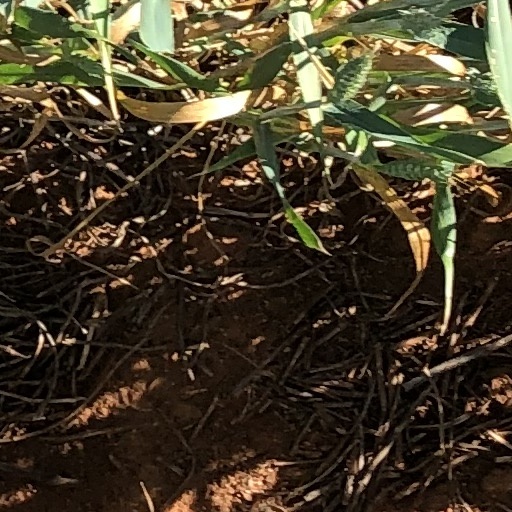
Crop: wheat